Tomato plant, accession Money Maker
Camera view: tilt-top (135 deg); turntable rotation: 270 degrees
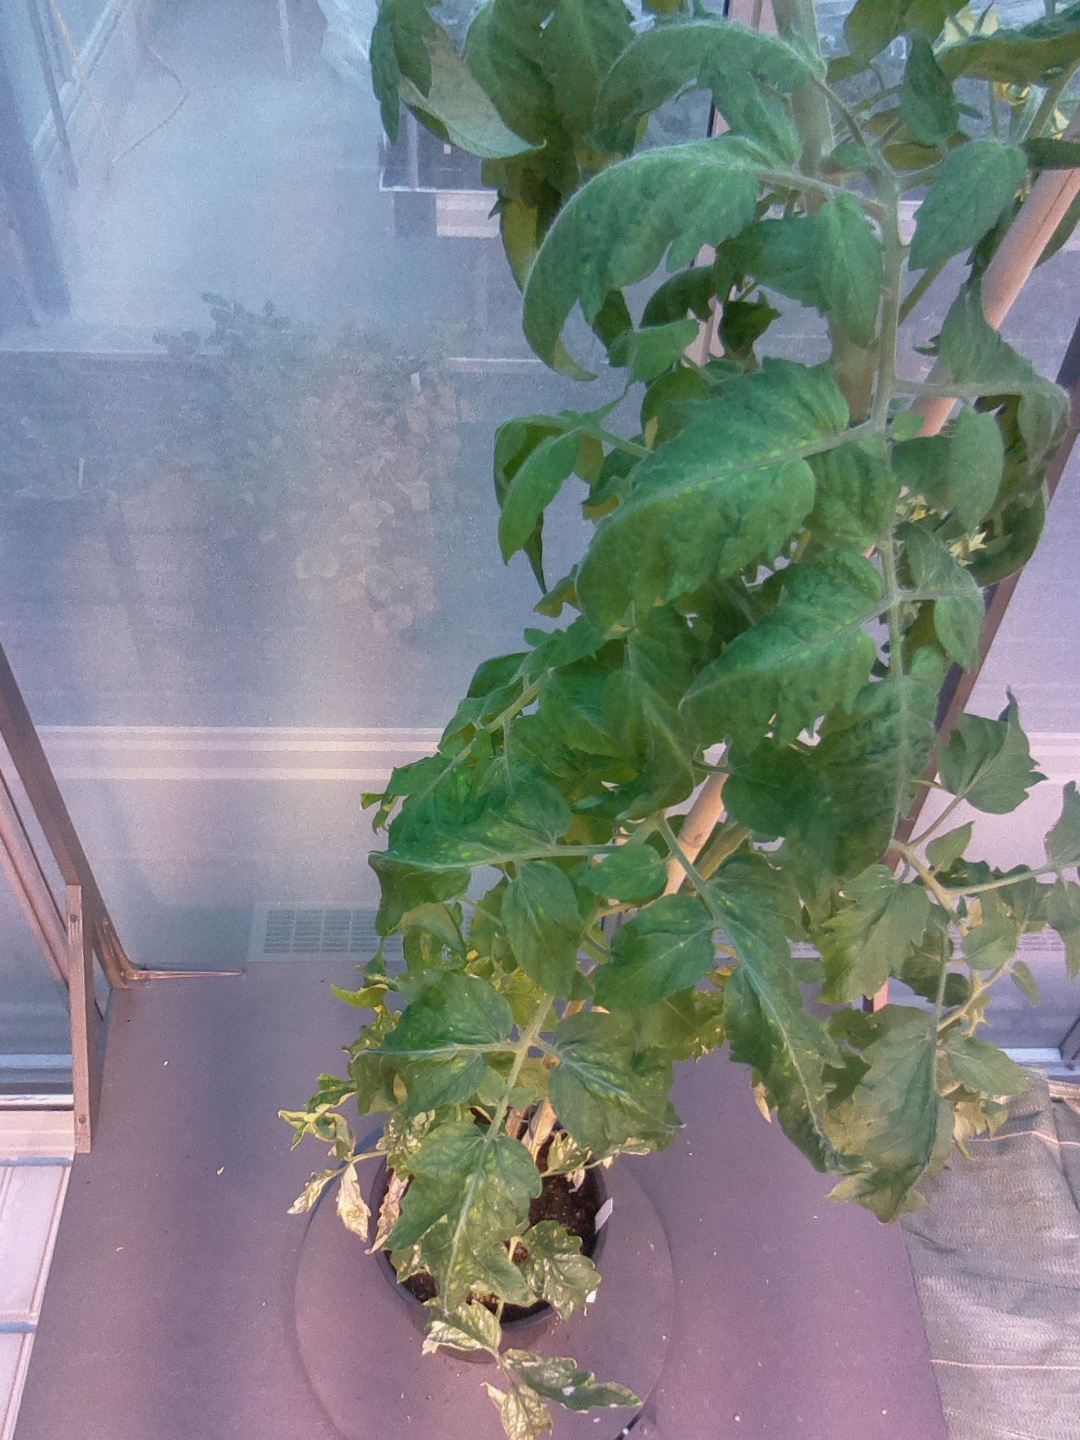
BBCH growth stage 70: Fruits at the main stem or branches visibles